John Gorton

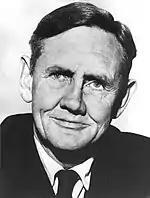
Official portrait, 1967

Gorton's term in the Senate began on 22 February 1950. He was re-elected to additional terms at the 1951, 1953, 1958, and 1964 elections, and from 1953 occupied first place on the Coalition's ticket in Victoria. Gorton's early speeches on domestic policy foreshadowed the stances and policy initiatives he would later adopt as prime minister, such as economic nationalism, support for a strong central government, and support for nuclear energy. One of his first notable actions in the Senate came in November 1951, when he successfully moved a motion opposing "any substantial measure of ownership or control over any Australian broadcasting station" being granted to non-Australians. In his early speeches on foreign policy, Gorton drew analogies between the actions of the Soviet Union and Communist China and those of Nazi Germany. He developed a reputation as a "hardline anti-communist", speaking in favour of the Communist Party Dissolution Bill and campaigning for the "Yes" vote during the 1951 referendum to ban the Communist Party. At a campaign rally in September 1951, he had to be restrained by police after attempting to drag a heckler from his seat and shouting at him to "come outside, you yellow rat".